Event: Nepal Earthquake
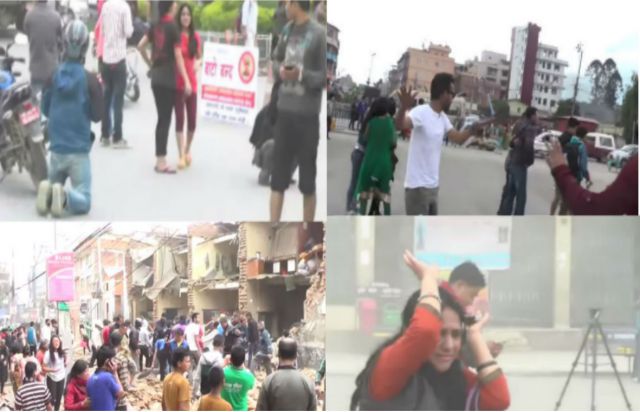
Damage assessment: no_damage